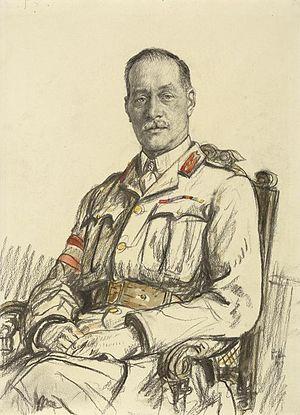
Sir Herbert Edward Watts, né le 14 février 1858 et mort le 15 octobre 1934, est un lieutenant-général de l'armée britannique durant la Première Guerre mondiale.